Atlanta Beltline

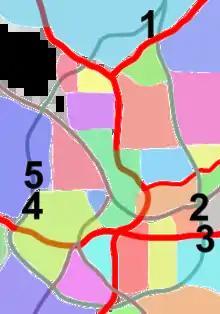
Map showing Beltline and connected neighborhoods

The first trail to be built on the Beltline, the West End Trail, was opened in 2008. It edges the neighborhood of the same name as well as serving Mozley Park and Westview. The trail stretches from White Street to Westview Cemetery and is built next to city streets. In 2013, the project received a federal grant of $18 million to develop the Westside Trail. The Westside Trail, opened in September 2017, is in length and is in the old railroad corridor. The Westside Trail stretches from West Marietta Street and ends at I-20. Along parts of the Westside Trail, the West End trail runs parallel and just outside of the old rail corridor.